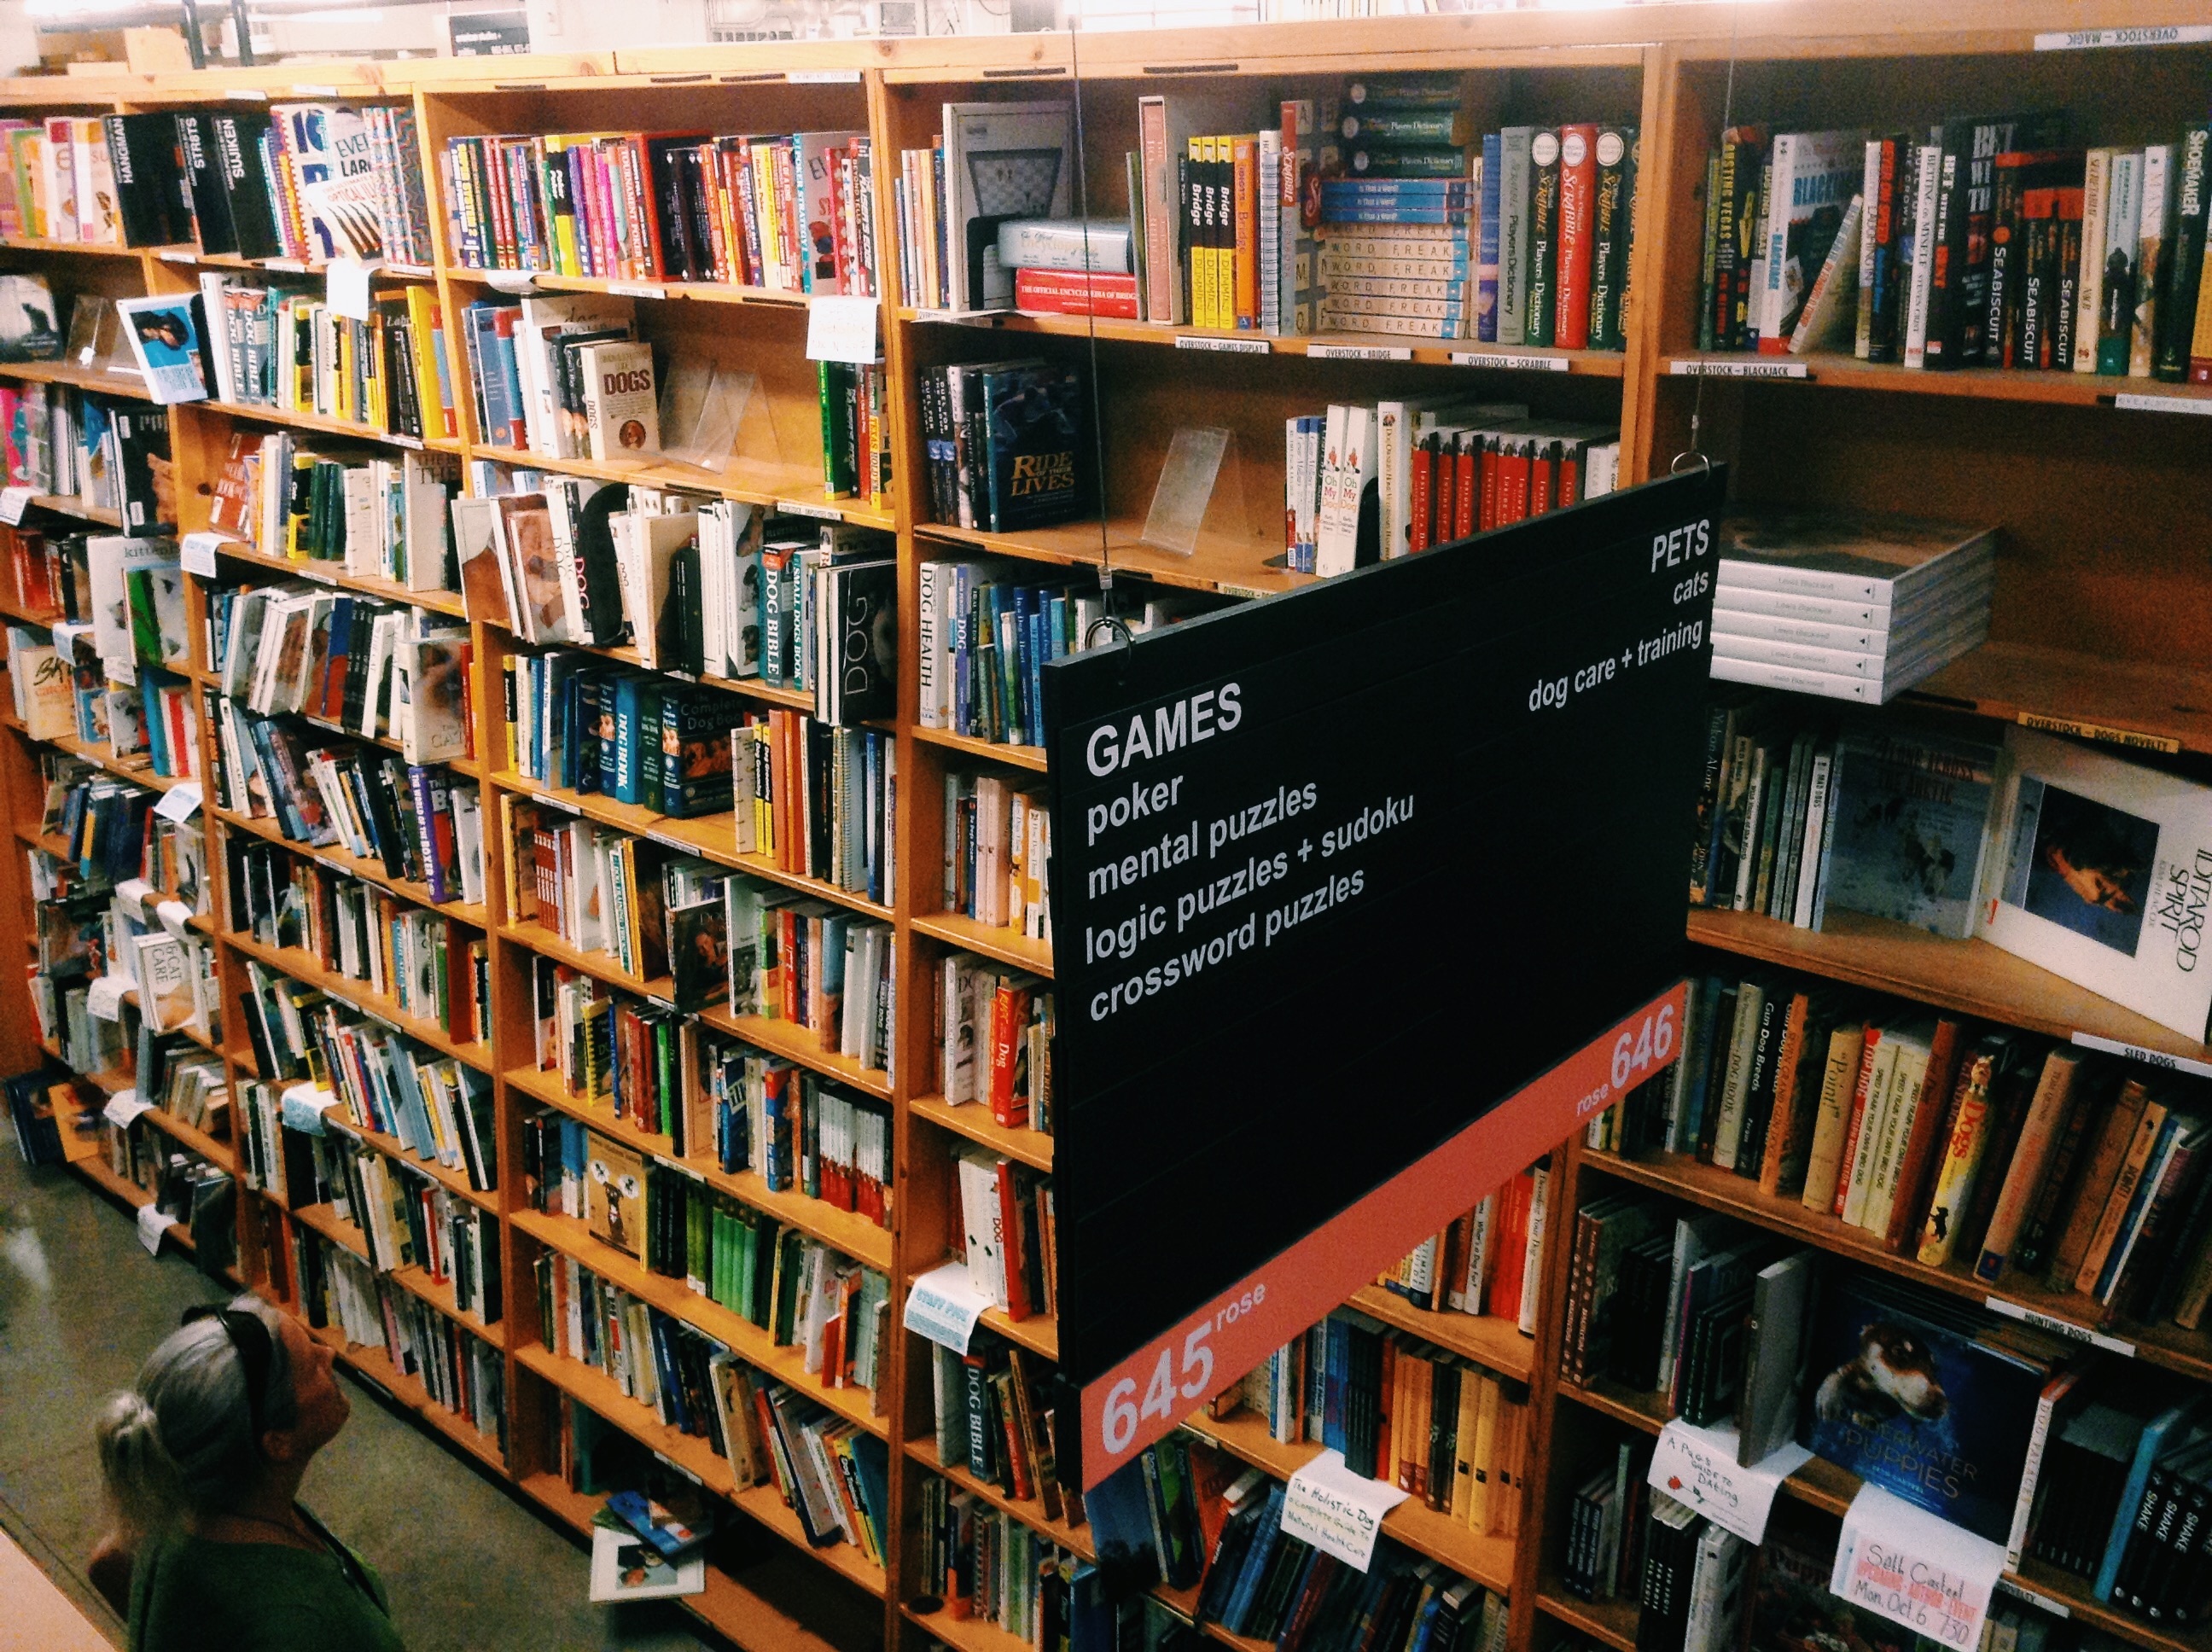
book, building, library, retail, public library, librarian, bookselling